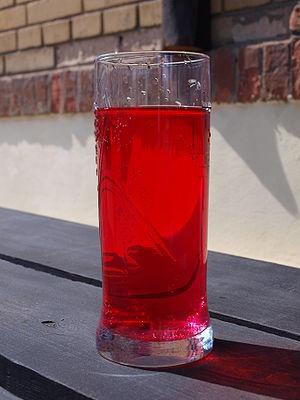
Un diabolo est un cocktail sans alcool, composé de sirop et de limonade. L'eau pétillante aromatisée au sirop est désignée par la marque de l'eau et le parfum du sirop : Vichy fraise, Perrier citron……